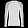
Label: Pullover